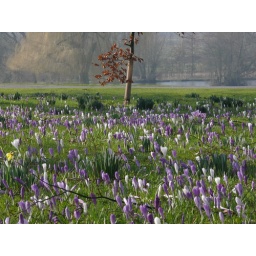
Crocuses around the base of a tree